Red Location (township)

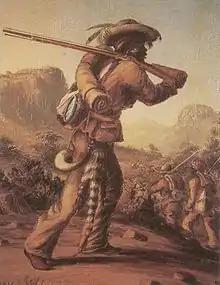
Mfengu Soldiers in the Cape Colony

Coopers location was situated between the ravine and was built to handle the overcrowding in Strangers Location. It was established in 1877. It was the second municipal location and housed 450 people. Many people from Strangers and Coopers lived in the location for up to 15 years. 1500 of the residences attended church regularly and 250 children attended schooling in the locations. A large proportion of people from Coopers Location went to Strangers Location for religious and schooling purposes.